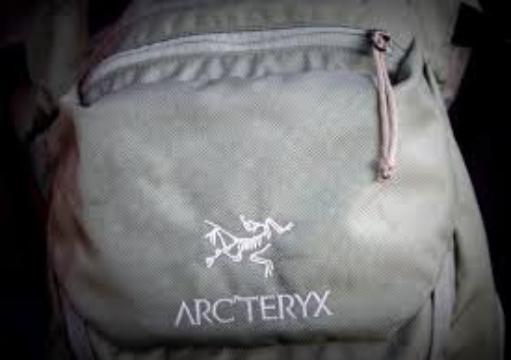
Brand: Arc'teryx
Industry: Clothes